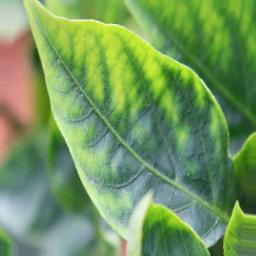
Label: mites_and_trips